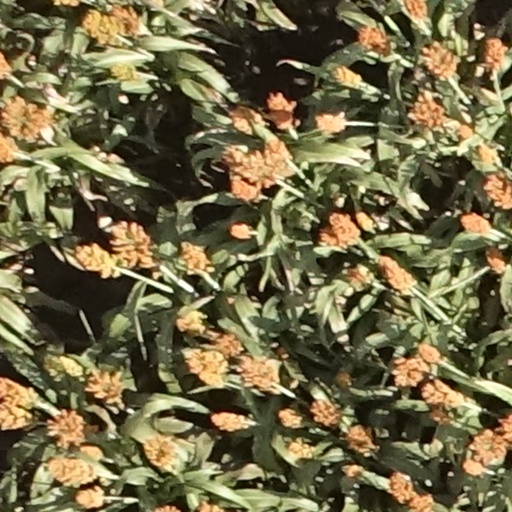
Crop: sorghum